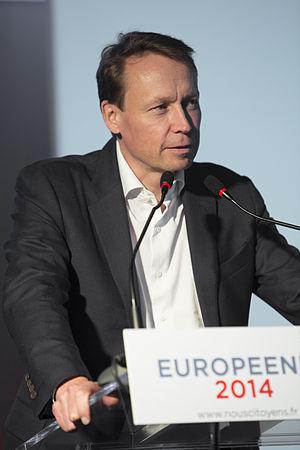
Denis Payre, président du parti politique Nous Citoyens lors du meeting de lancement de la campagne des européennes.
Les élections régionales en Nord-Pas-de-Calais-Picardie se déroulent les 6 et 13 décembre 2015 afin d'élire les 170 conseillers de la nouvelle grande région.
Denis Payre, né le 17 janvier 1963 à Lyon, est un entrepreneur français, fondateur des sociétés Business Objects et Kiala. Il s'est engagé dans la vie associative en créant Croissance Plus, a financé des startups et a fondé le mouvement politique Nous Citoyens en 2013.
Nous Citoyens est un parti politique français fondé en 2013 par l'entrepreneur Denis Payre.